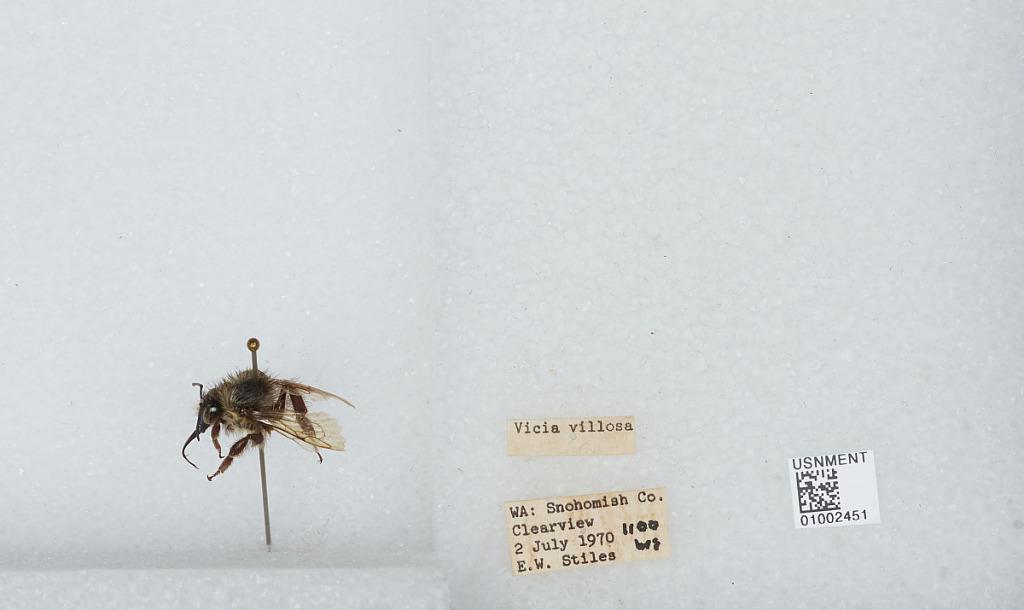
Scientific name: Bombus (Pyrobombus) flavifrons Cresson
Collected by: E. Stiles
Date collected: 1970-7-2
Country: United States
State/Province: Washington
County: Snohomish
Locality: Clearview
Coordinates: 47.8292, -122.145